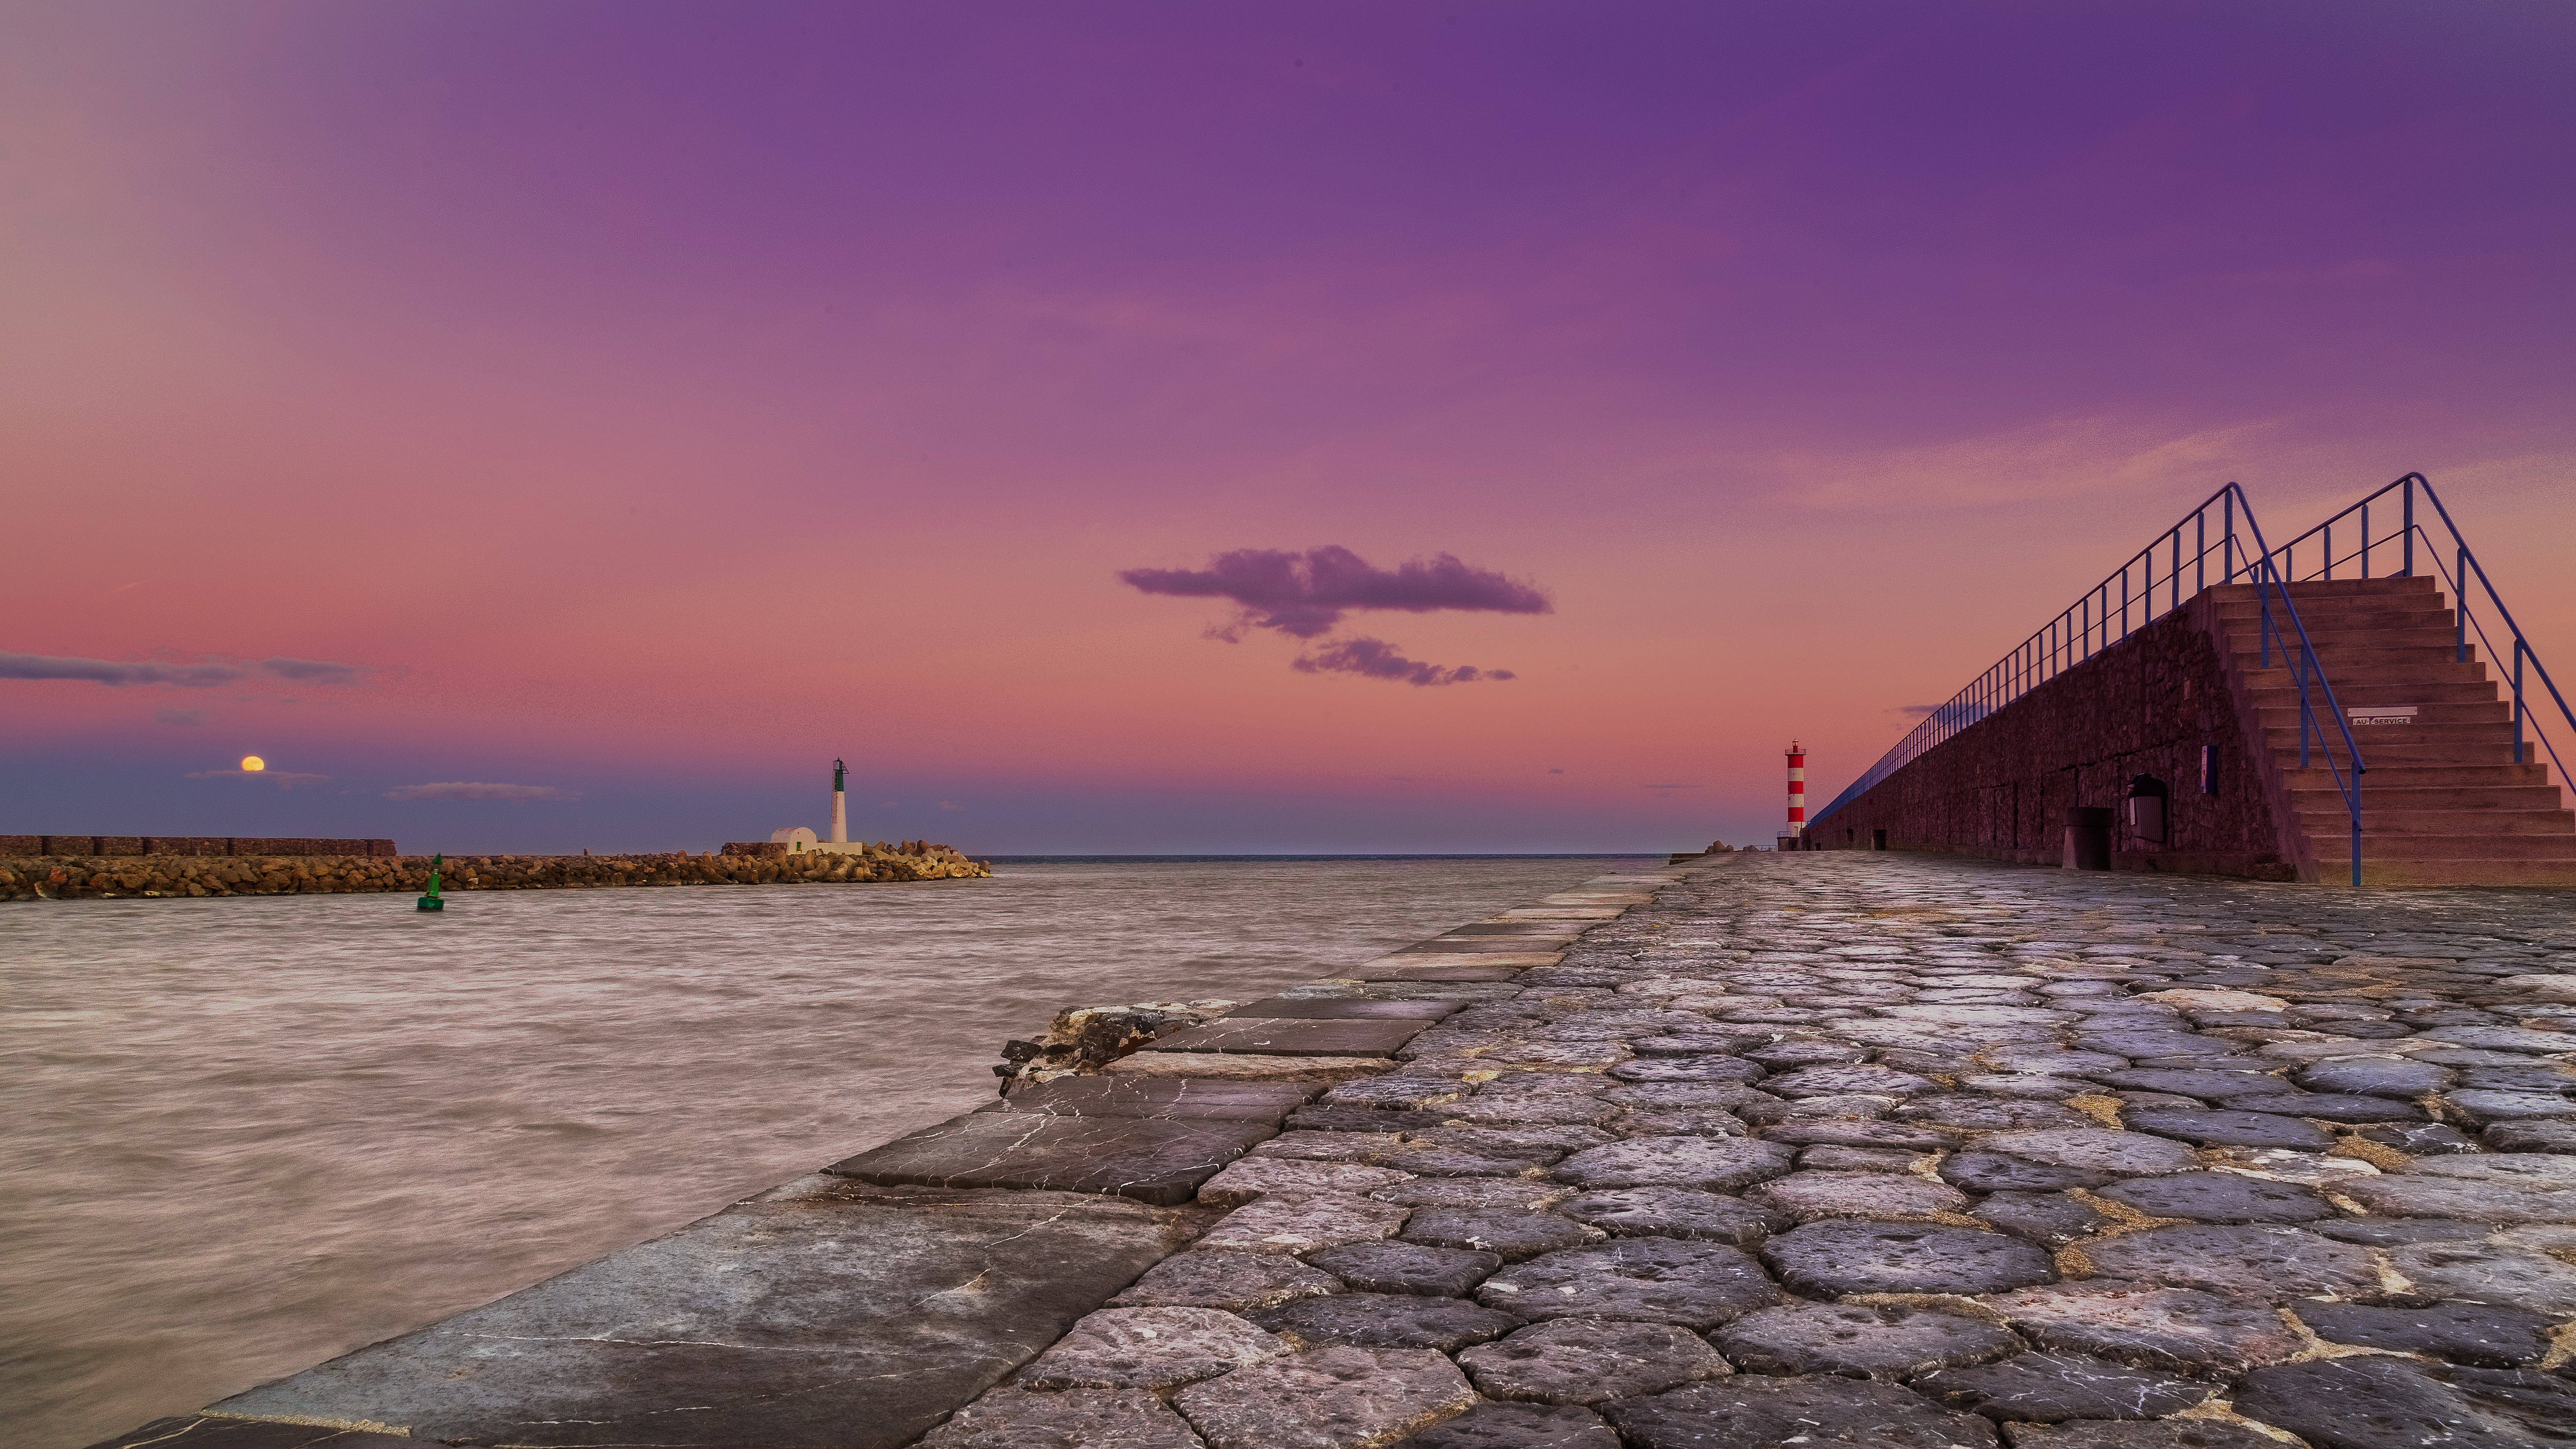
beach, sea, coast, ocean, horizon, lighthouse, sunrise, sunset, morning, shore, wave, dawn, pier, vacation, dusk, france, evening, tower, canon, bay, moon, eos, lune, paysage, de, fullmoon, 5d, phare, paysages, canoneos5dmarkiii, cape, pln, portlanouvelle, aude, moonset, pleinelune, lever, markiii, leverdelune